Pampadumpara

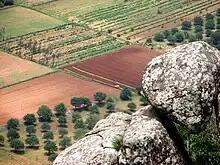
View of Tamil Nadu from Pamadupara

India census, Pampadumpara had a population of 16600 with 8295 males and 8305 females. The population includes people from Kerala as well as the neighboring state Tamil Nadu.